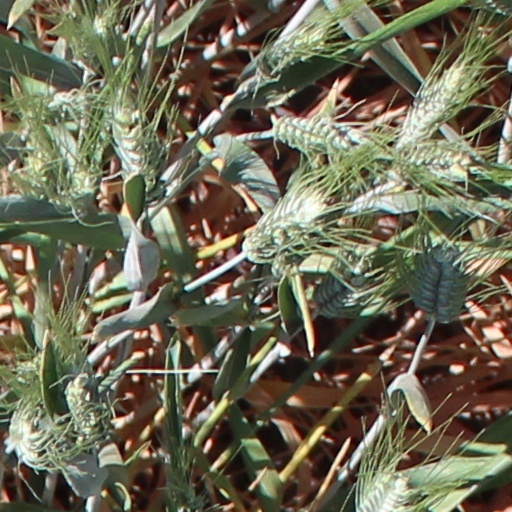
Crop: wheat